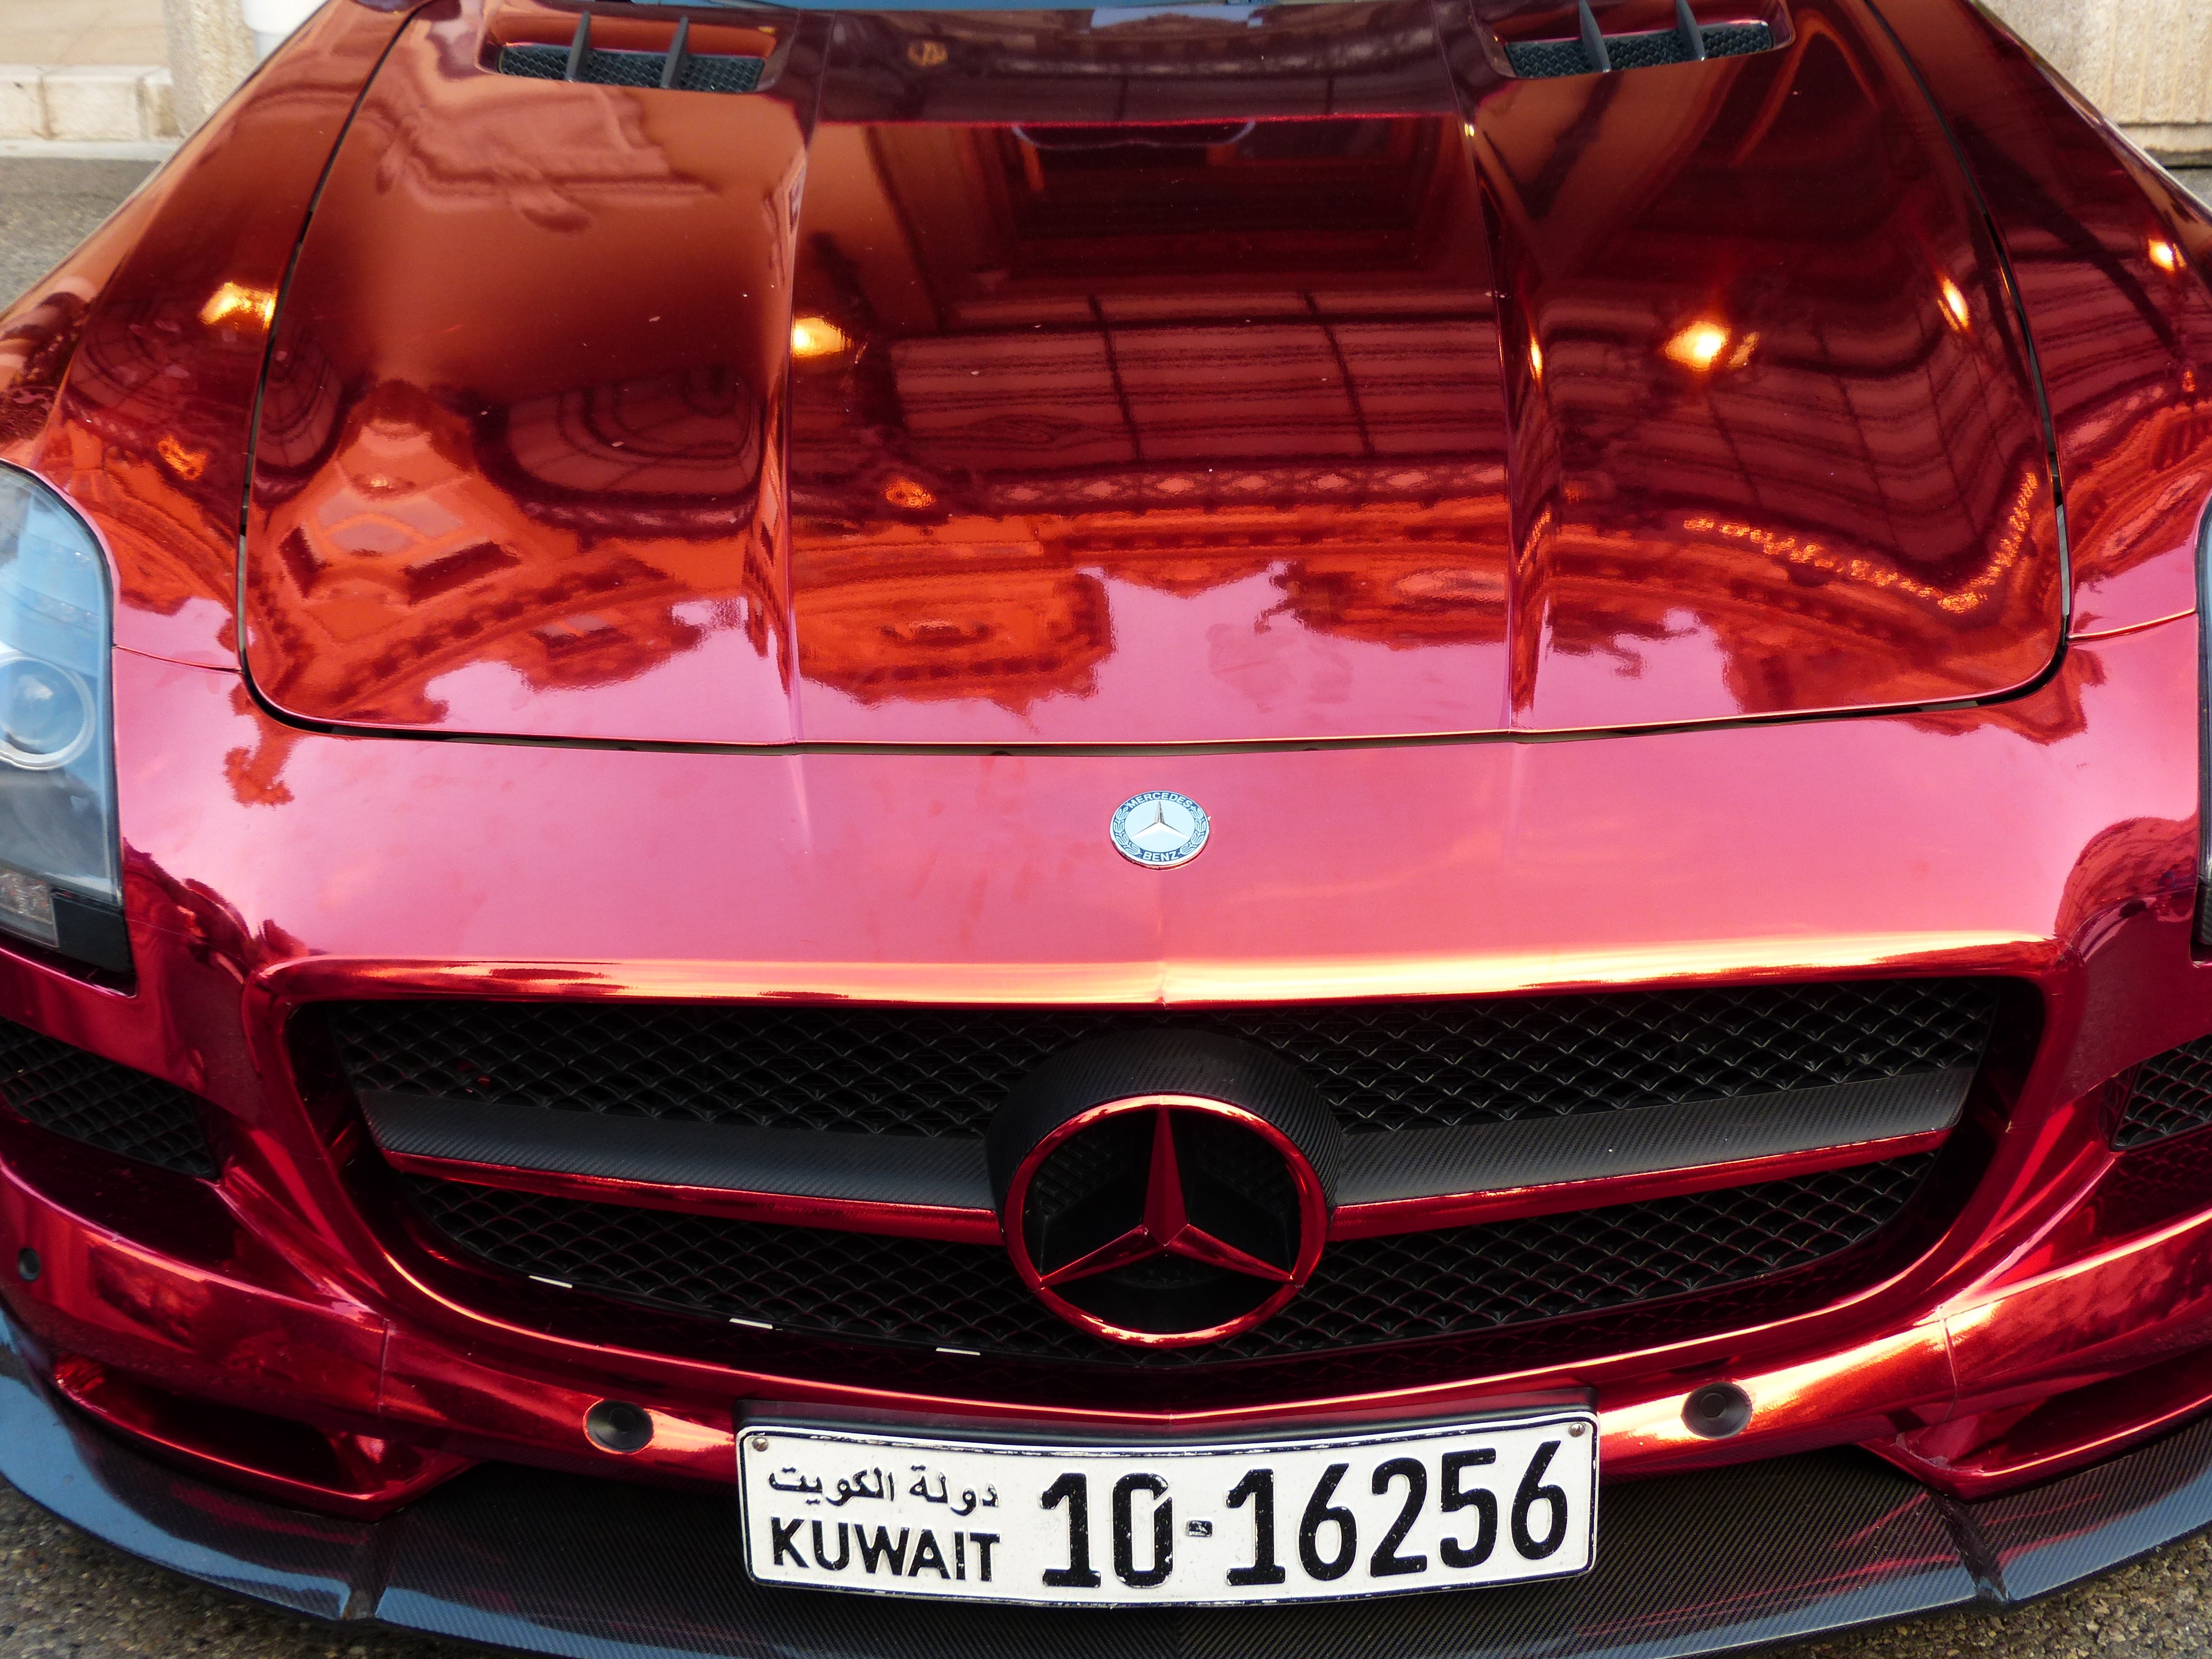
light, car, wheel, red, vehicle, auto, grille, sports car, motor vehicle, sparkle, hood, license plate, headlamp, bumper, indicator, supercar, luxury, copper, rim, mercedes, expensive, limousine, mercedes benz, noble, metallic, edelkarosse, nobel, luxury car, racing car, flitzer, kuwait, super sports car, city car, auto show, auto part, gullwing, mercedes sls, metallic paint, copper color, sls, mercedes benz sls amg, automotive exterior, compact car, computer wallpaper, automotive design, luxury vehicle, performance car, personal luxury car, custom car, automotive lighting, car number, renner, automotive wheel system, million car